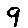
Label: 9